Wildlife SOS

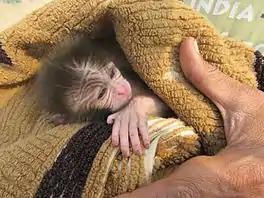
Orphaned rhesus macaque rescued by Wildlife SOS

Wildlife SOS also routinely hosts workshops with law officers, forest department enforcement officers, police, and customs officials to educate them about the wildlife trade, recognition of contraband, a basic understanding of related law in the field, conflict mitigation, and rescue techniques to control human-animal conflict.